Kärt Johanson

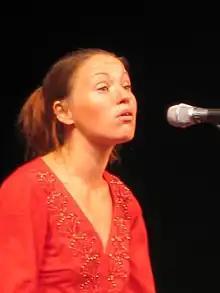
Kärt Johanson

She was born in Tallinn. In 1997 she graduated from Estonian Institute of Humanities.